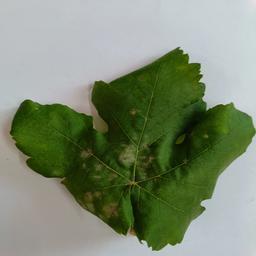
Label: Powdery Mildew